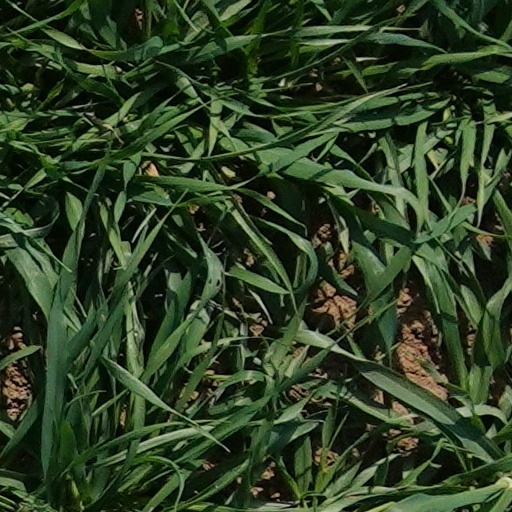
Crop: wheat